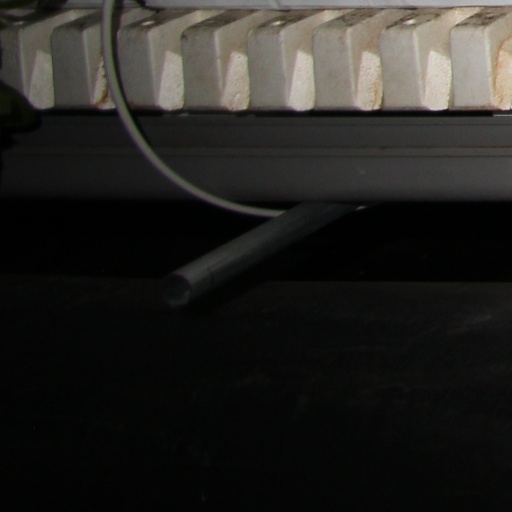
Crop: tomato